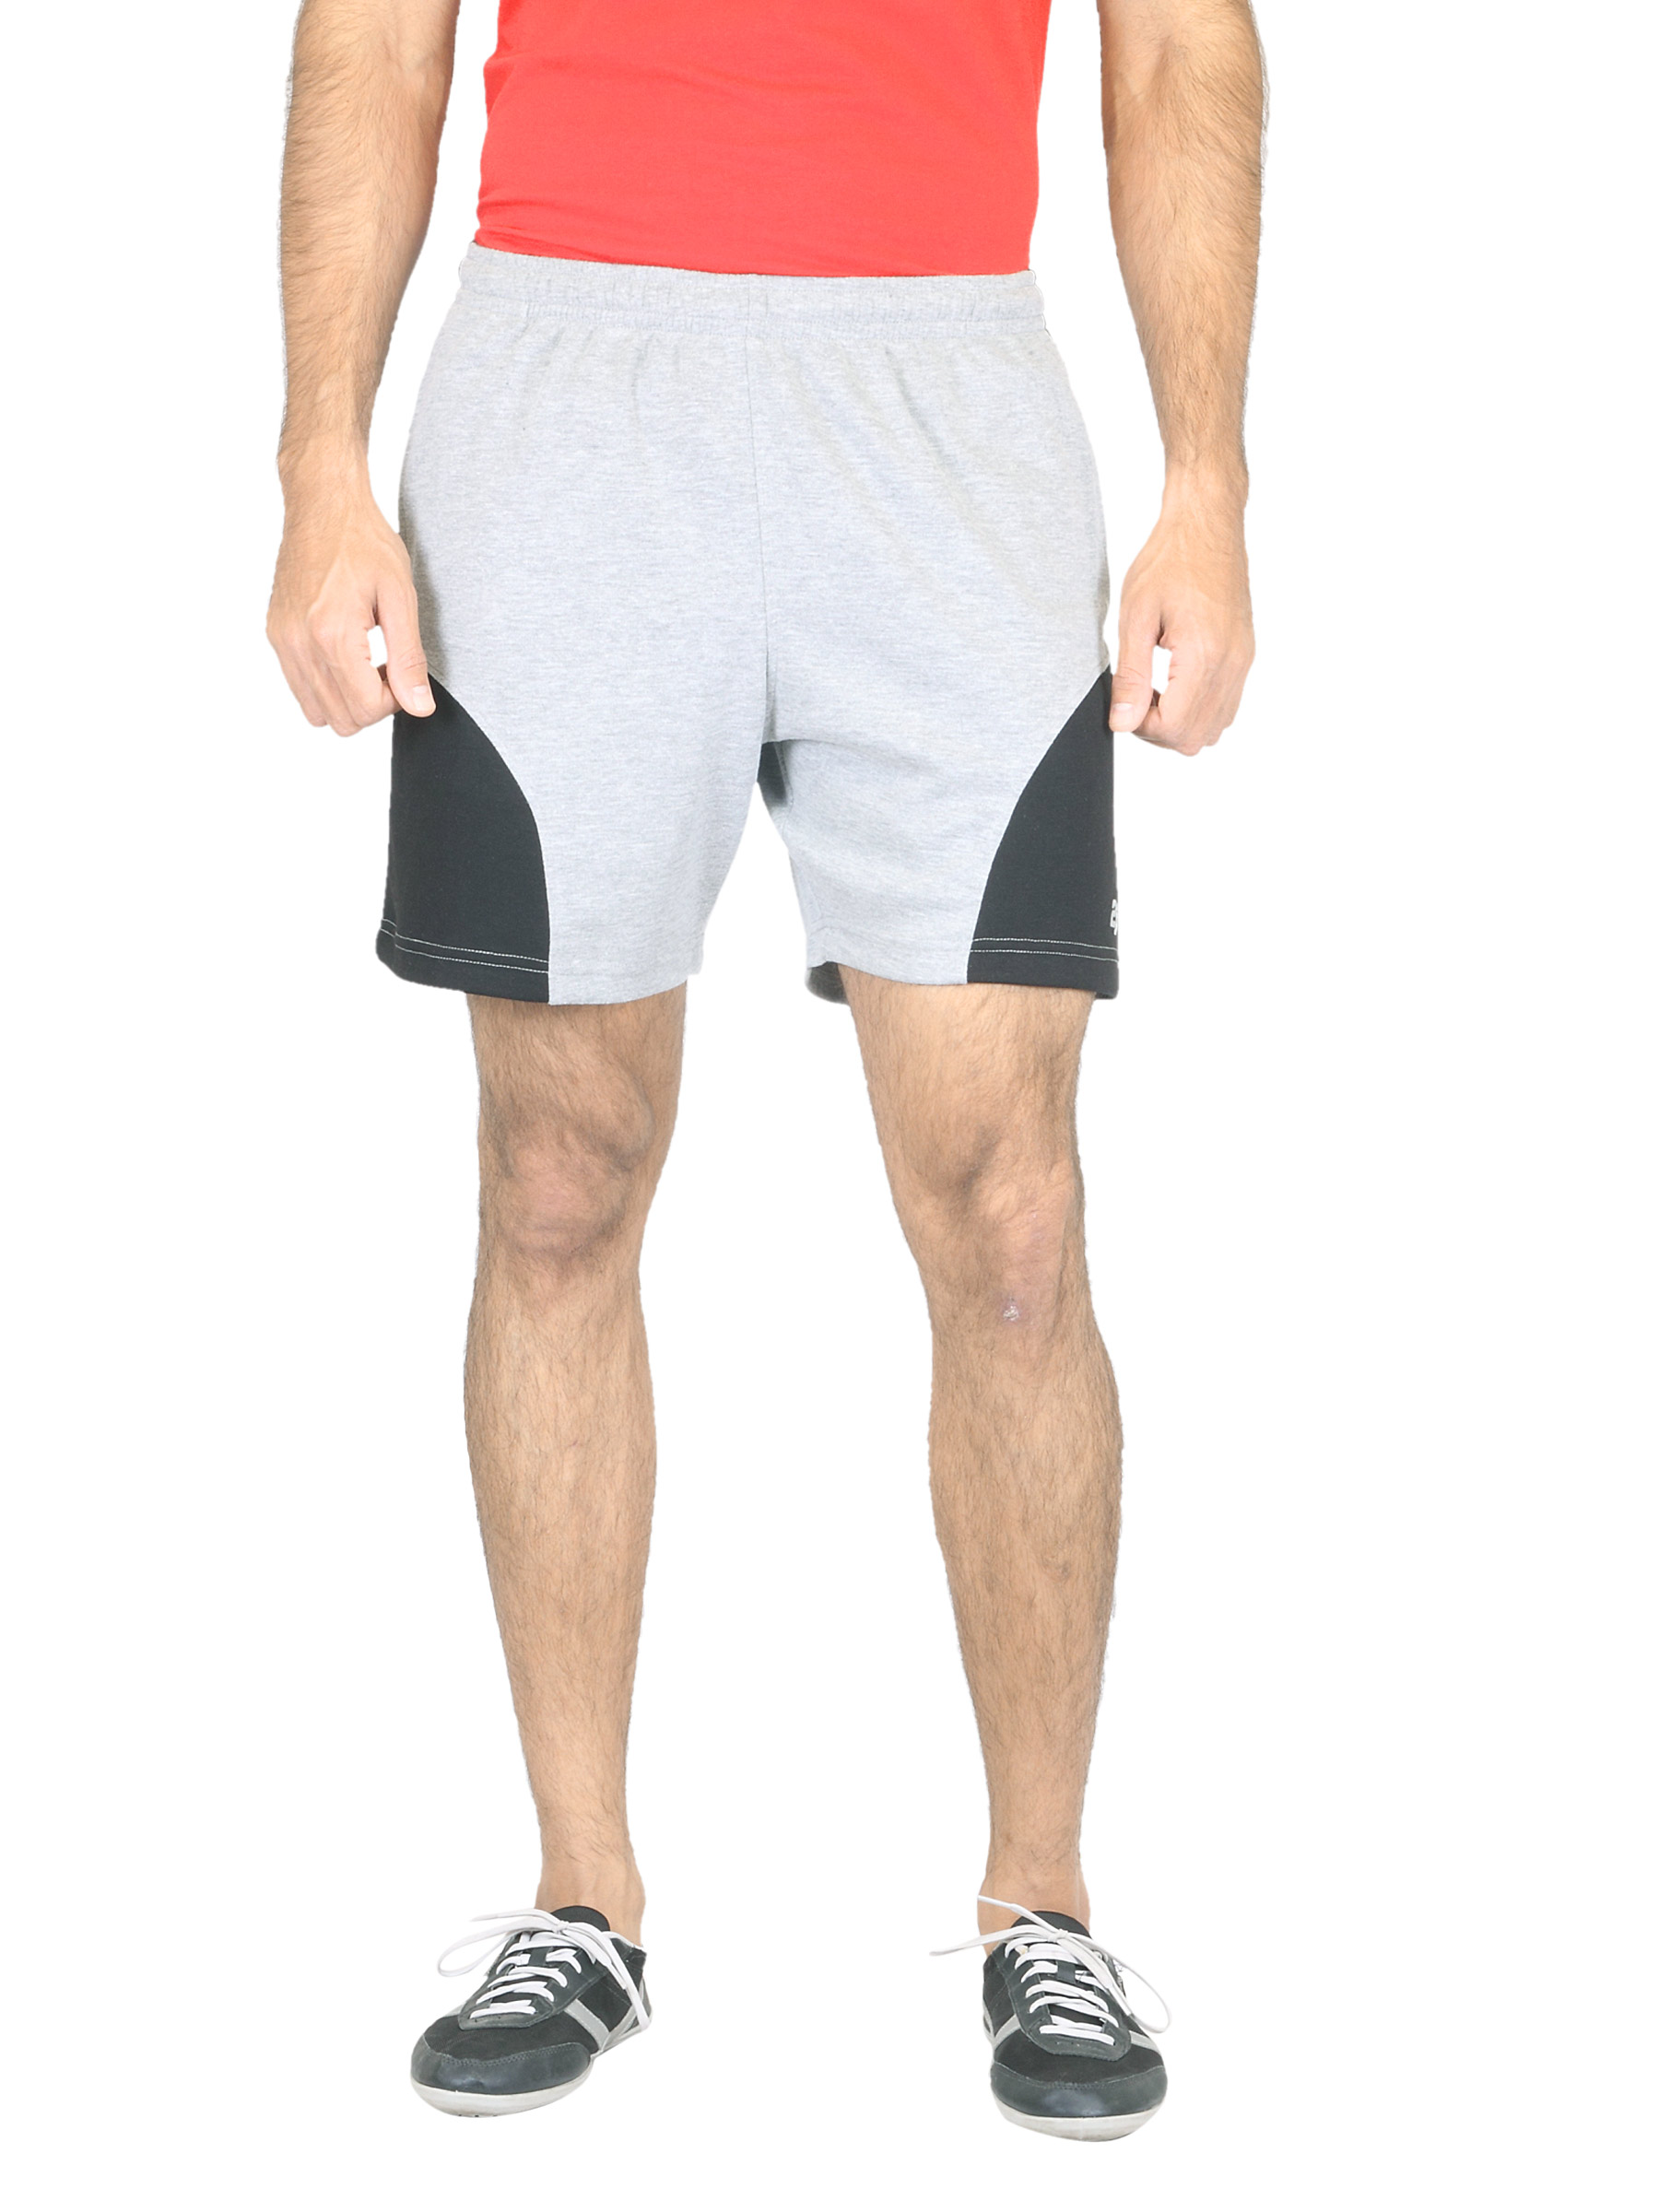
2go Active Gear USA Men Black John Shorts
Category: Apparel / Bottomwear / Shorts
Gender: Men
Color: Black
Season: Summer 2016
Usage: Sports